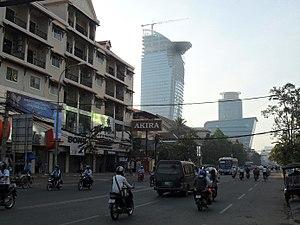
Le boulevard Monivong est une des principales artères de Phnom Penh.